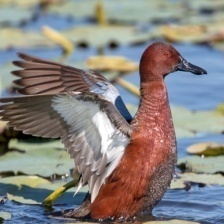
Species: CINNAMON TEAL
Scientific name: ANAS CYANOPTERA
ImageNet parent category: drake